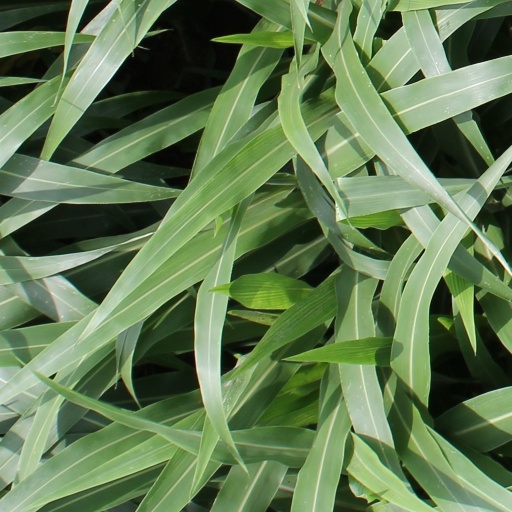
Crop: sorghum